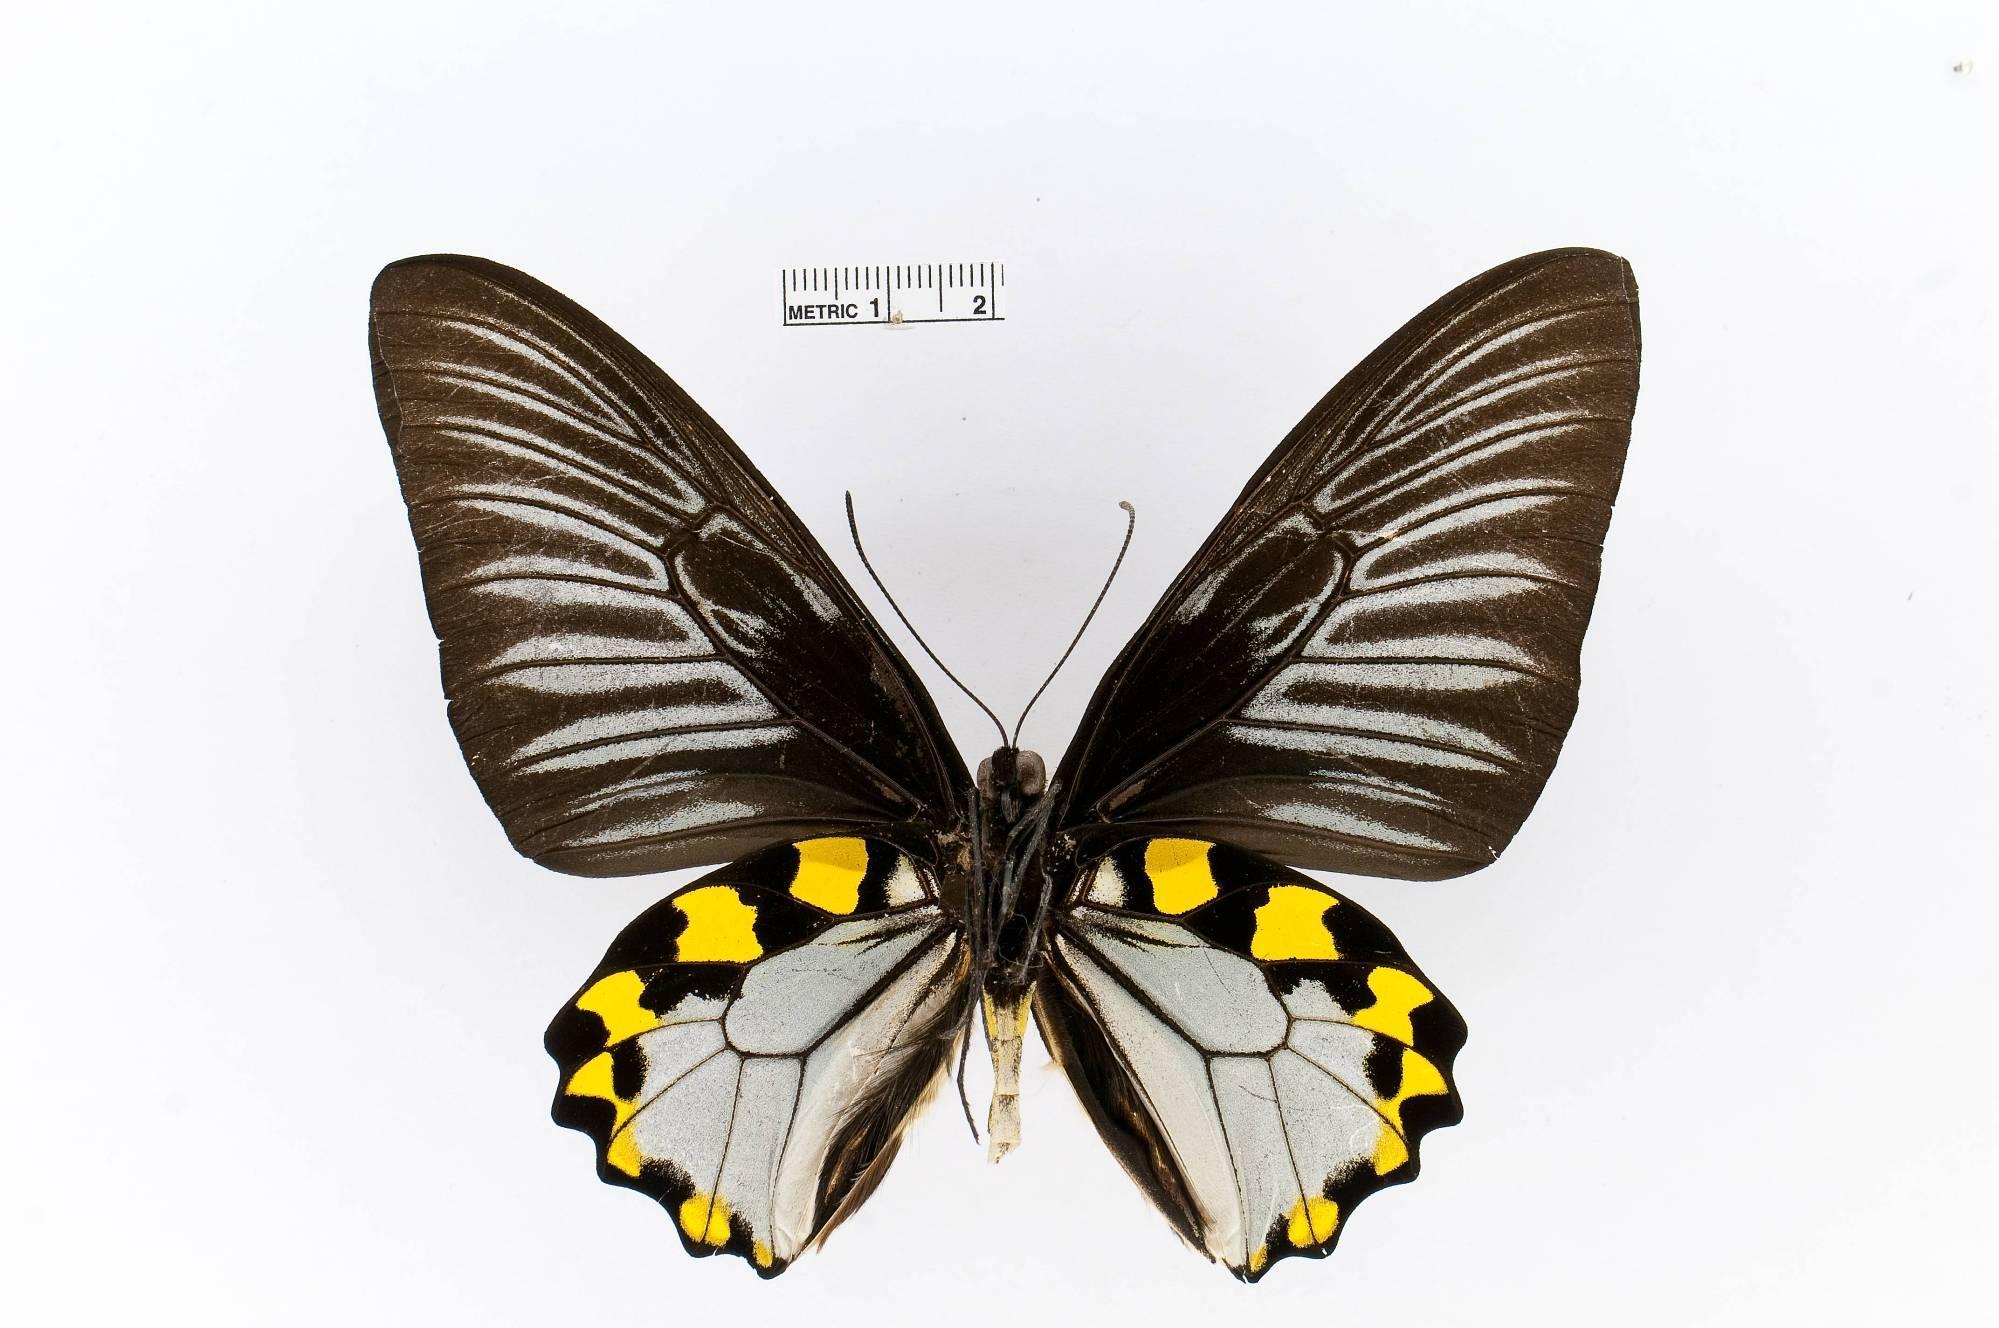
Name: Troides hypolitus
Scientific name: Troides hypolitus
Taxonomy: Animalia, Arthropoda, Insecta, Lepidoptera, Papilionidae, Papilioninae
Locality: Celebes, Bonthain, [Not Stated], Sulawesi, Indonesia
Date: [Not Stated]